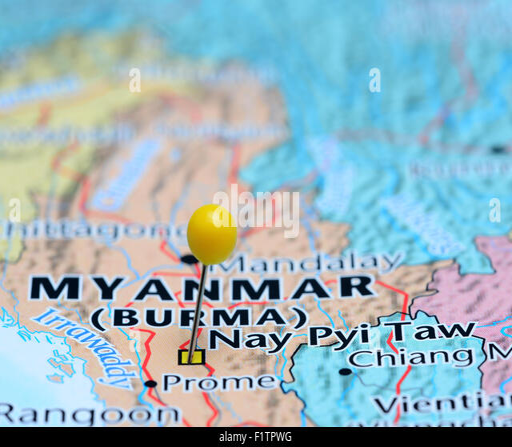
a city pinned on a map